Faßberg Air Base

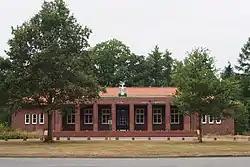
Former main entrance to Faßberg Air Base

Faßberg Air Base is a Bundeswehr base located northeast of the municipality of Faßberg, Lower Saxony, Germany. The air base is jointly used by the German Army ("Heer") and the German Air Force ("Luftwaffe"). Its main user is the German Army Aviation Corps.